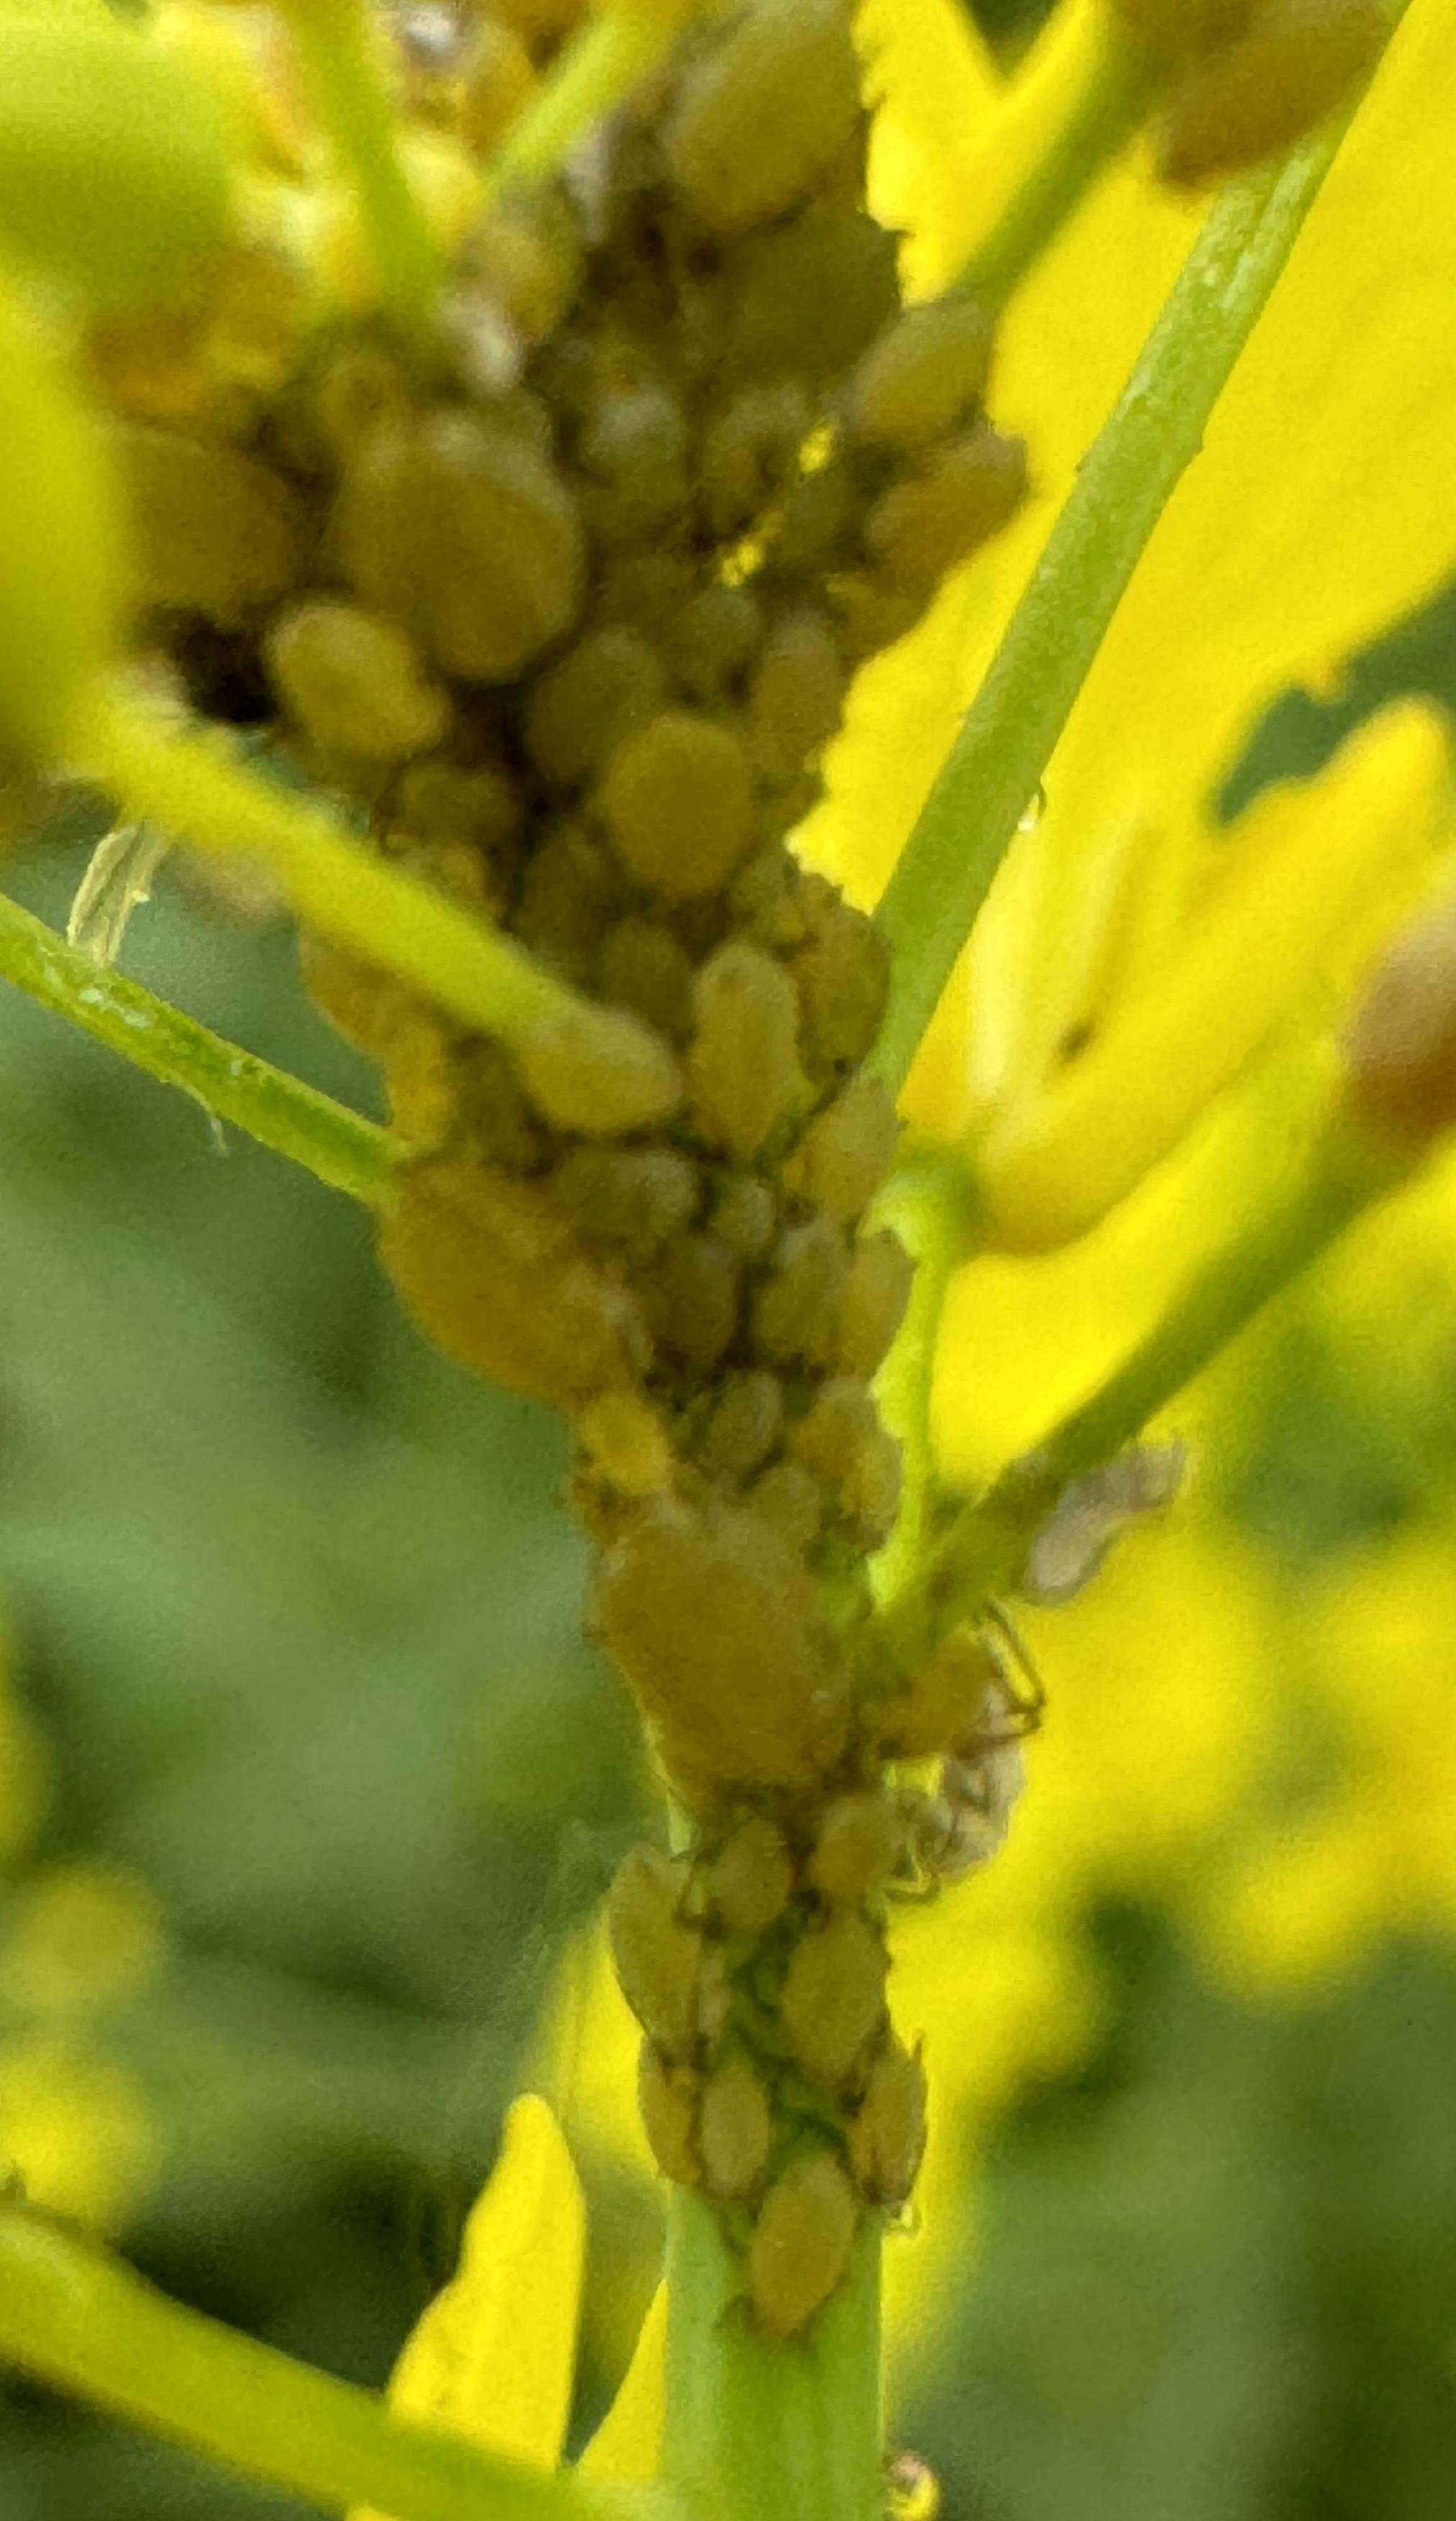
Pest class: turnip_aphid